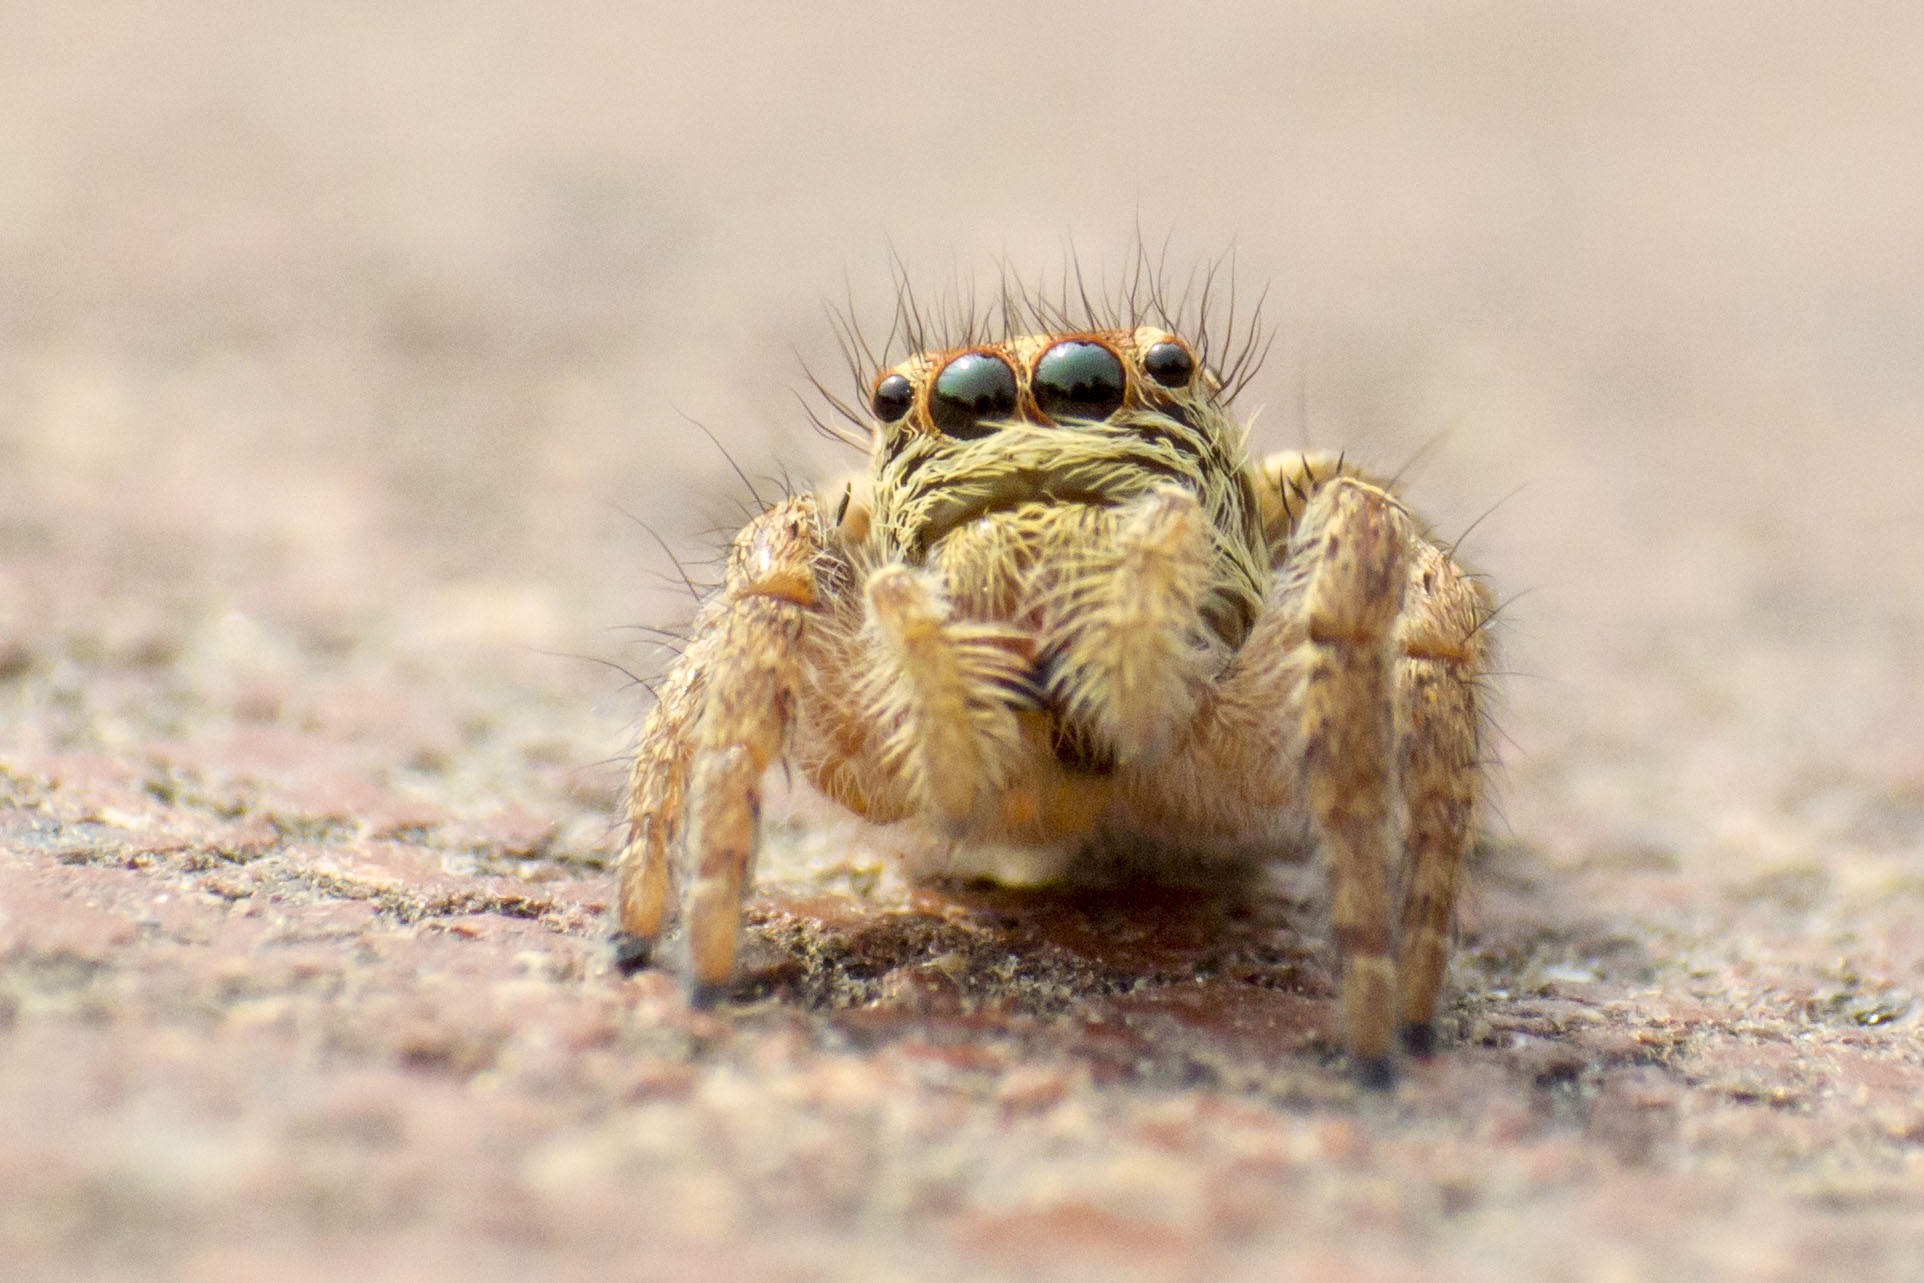
prairie, wildlife, insect, macro, bug, fauna, invertebrate, close up, spider, arachnid, tarantula, macro photography, arthropod, wolf spider, araneus, orb weaver spider